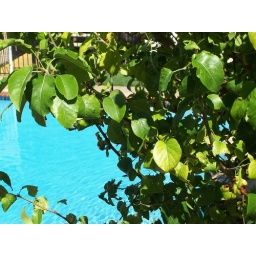
The contrast between the aqua blue of the water and the vibrant green of the leaves creates variety of color in the image.